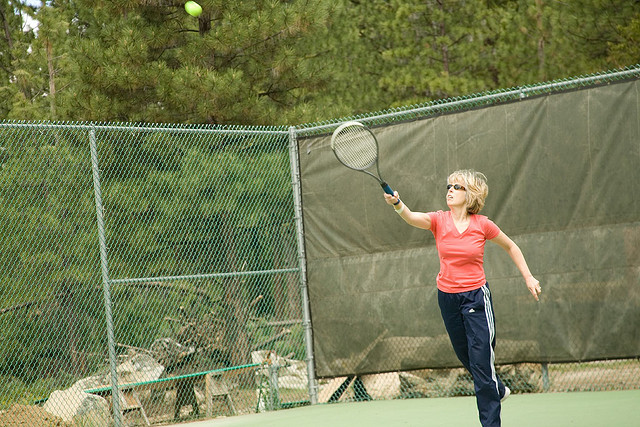
người phụ nữ đang cầm vợt đánh tennis trên sân